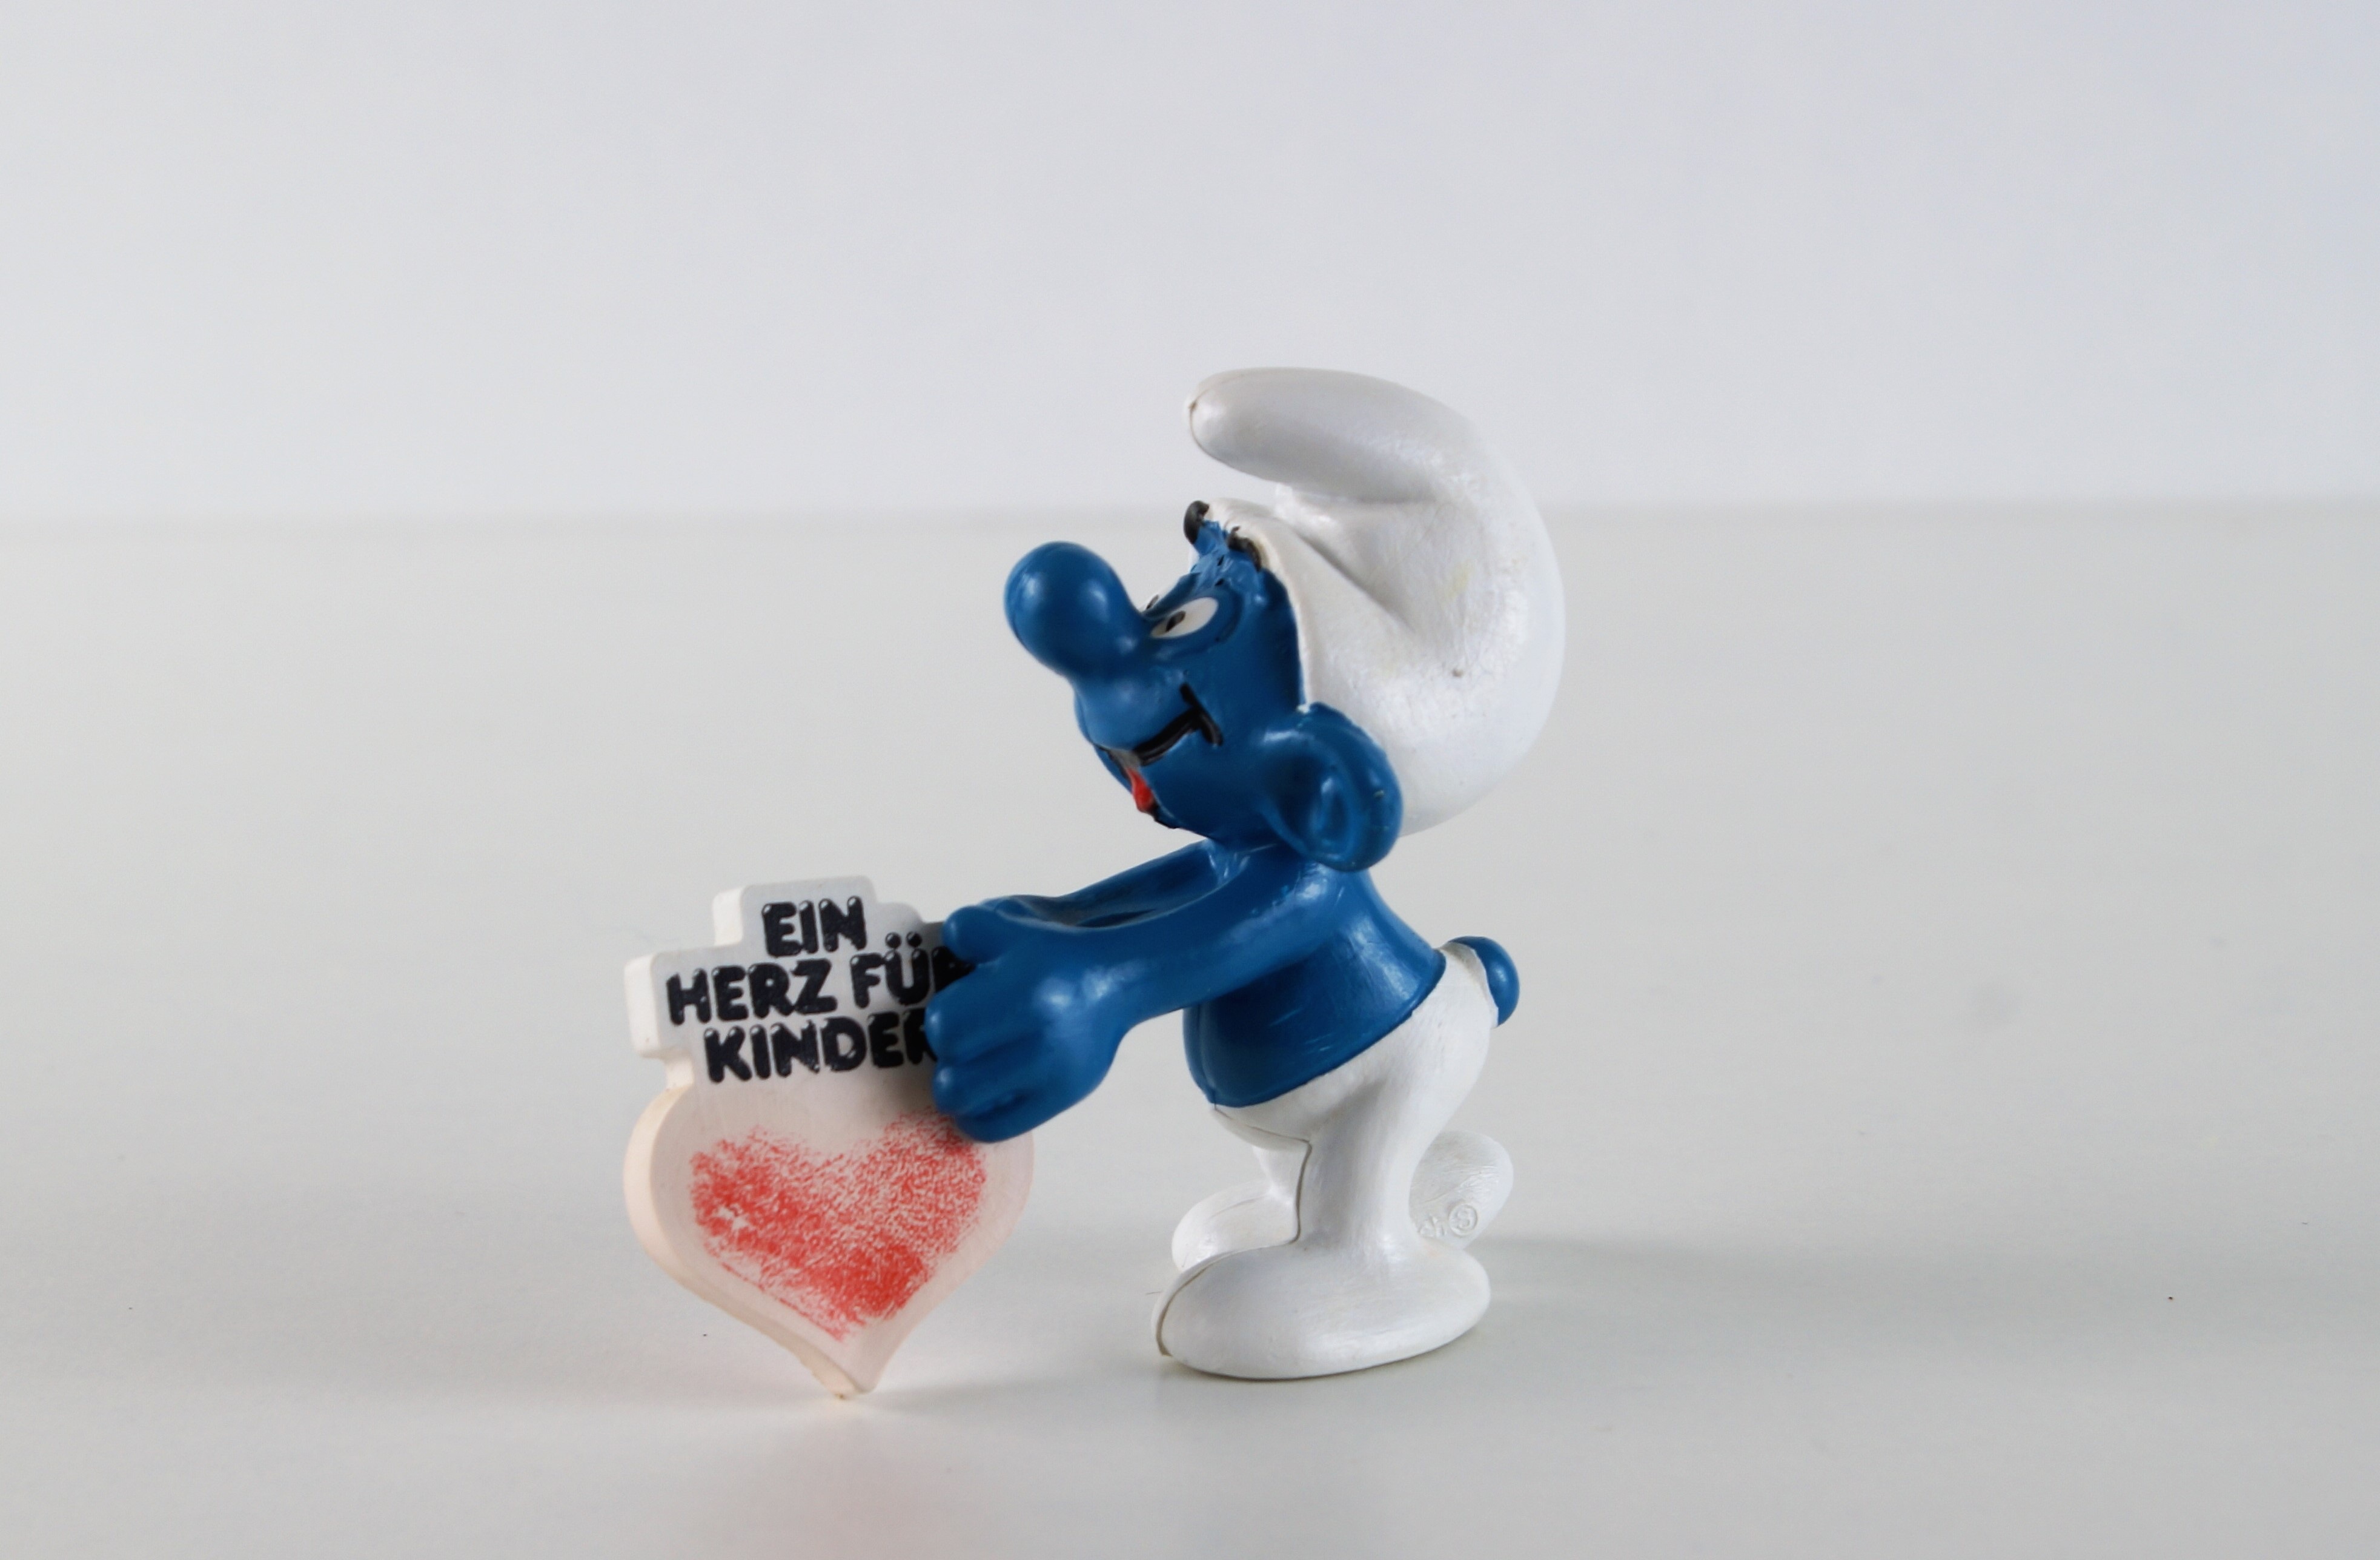
hand, decoration, machine, blue, toy, product, figure, figurine, toys, action figure, smurfs, collect, smurf, a heart for children schlumpf